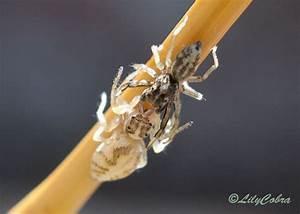
spider